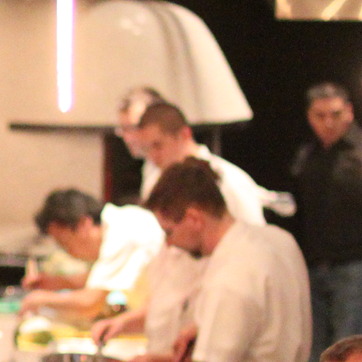
Material: hair